Karawatha, Queensland

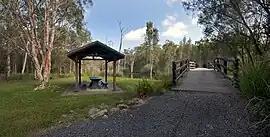
Karawatha Forest, 2012

Karawatha is an outer southern suburb in the City of Brisbane, Queensland, Australia. In the , Karawatha had a population of 337 people.